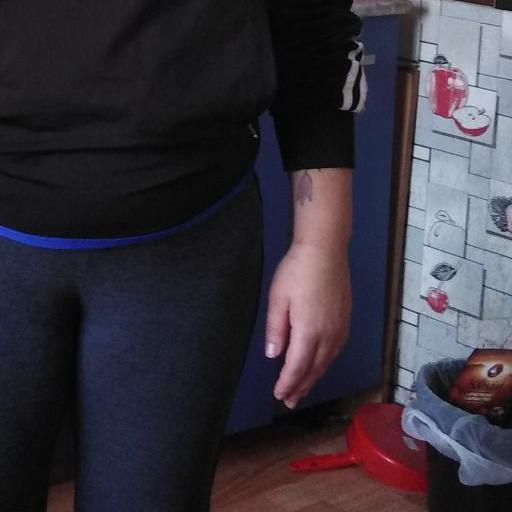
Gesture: no_gesture